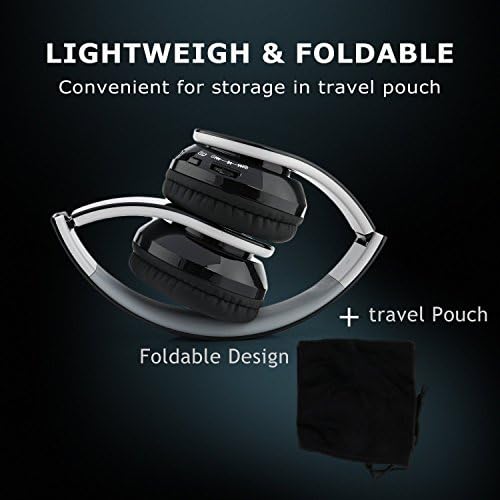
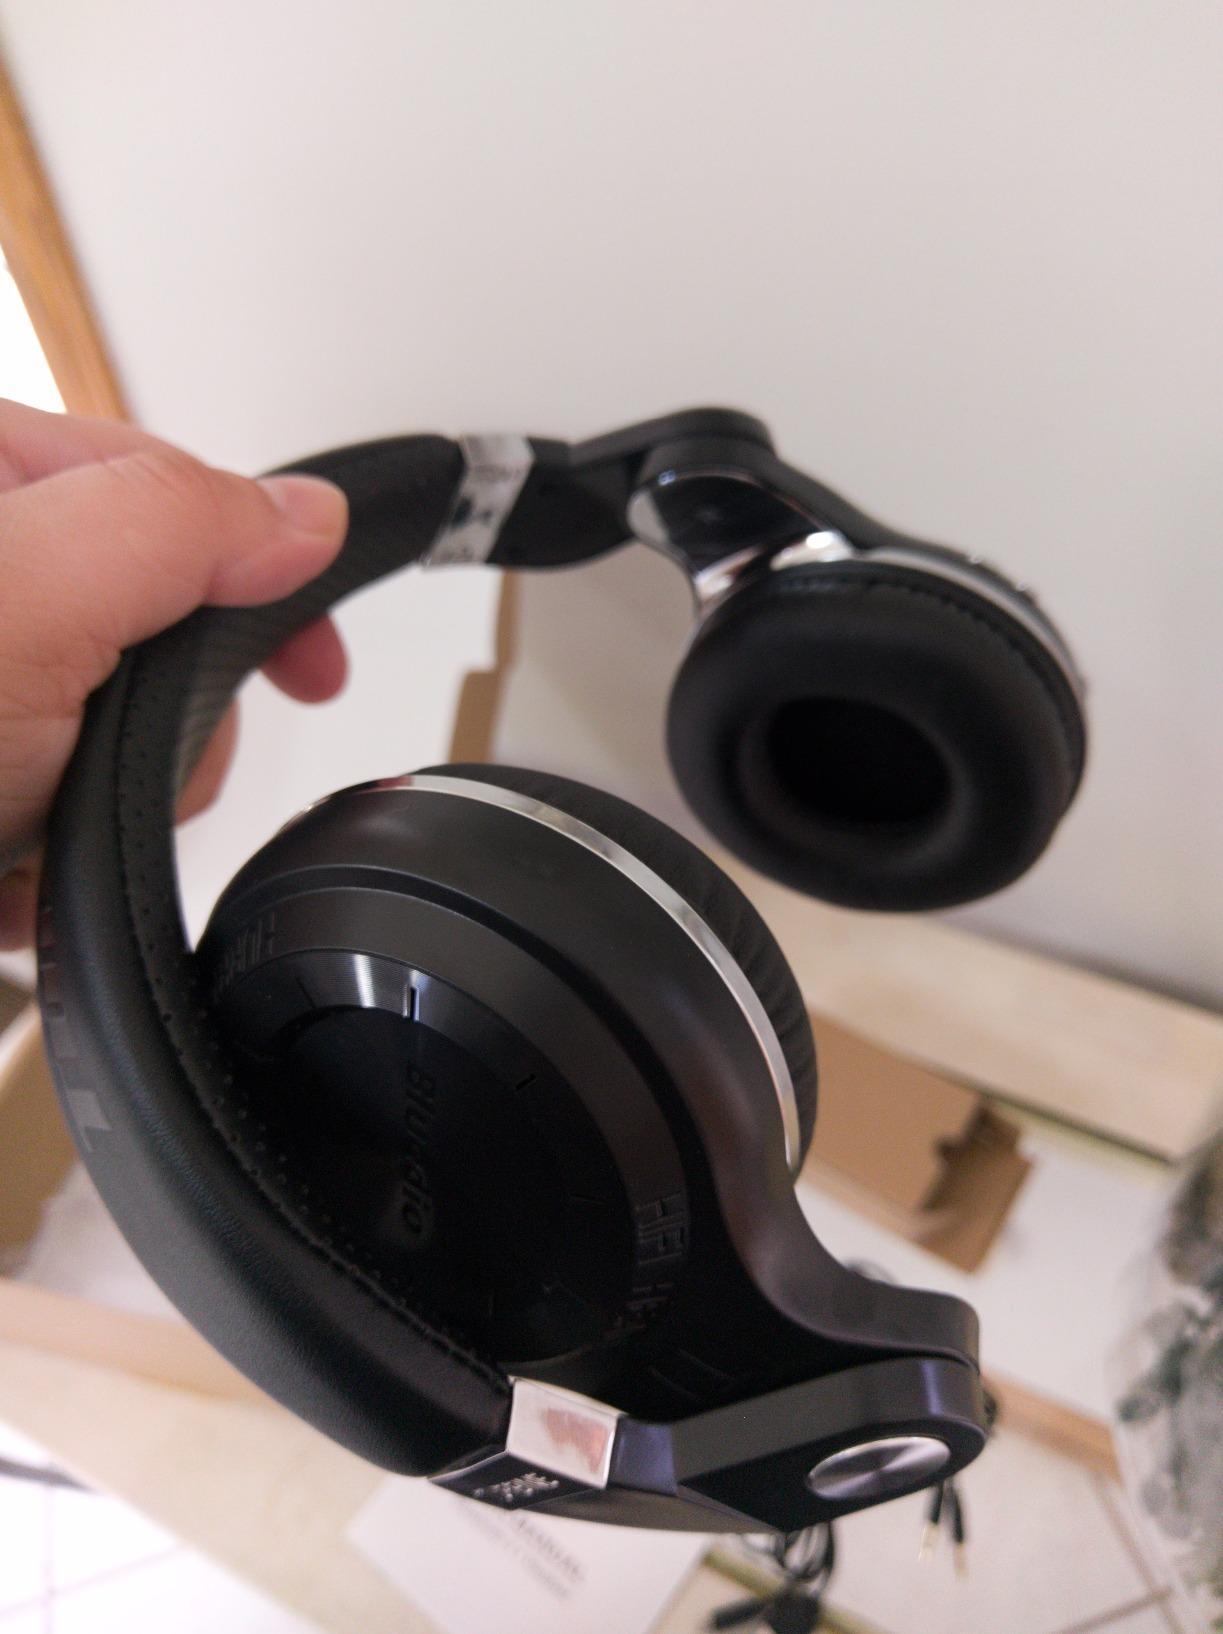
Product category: headphones
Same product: no